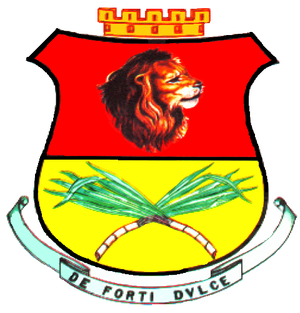
San Buenaventura de Ejido est la troisième ville la plus importante de l'État de Mérida avec une population de 107 056 habitants en 2005.
Campo Elías est l'une des 23 municipalités de l'État de Mérida au Venezuela. Son chef-lieu est Ejido. En 2011, la population s'élève à 99 873 habitants.